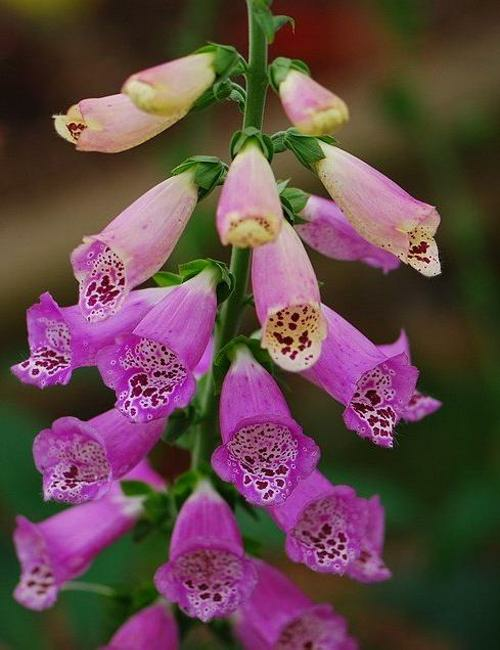
Flower: foxglove